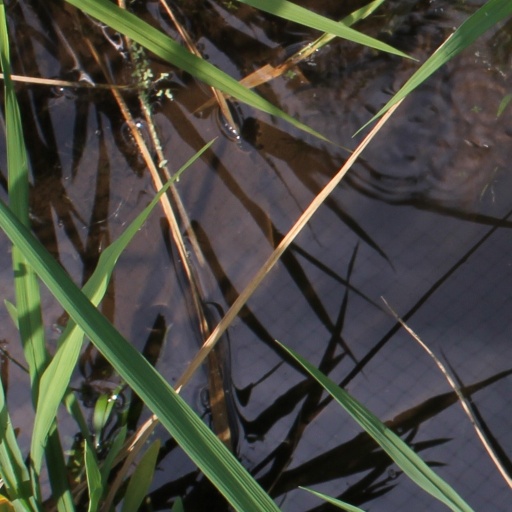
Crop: rice